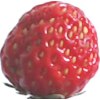
Label: strawberry